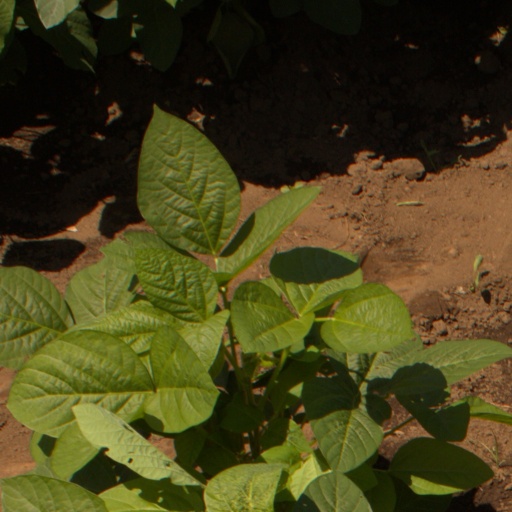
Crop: soybean